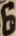
Number: 6